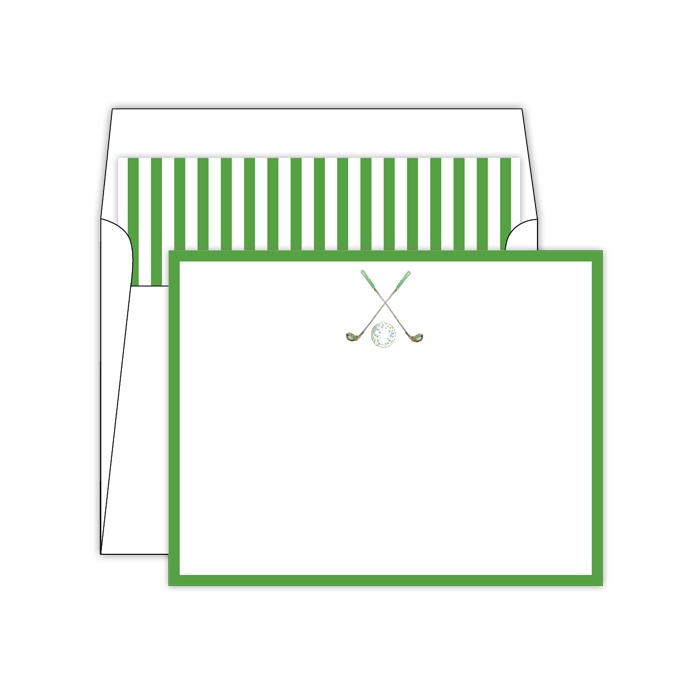
Golf Social Set
Box of 10 Flat Notes 10 Hand-lined envelopes Size 5.5 x 4.25" Made in USA
Brand: Rosanne Beck
Category: Arts & Entertainment > Party & Celebration > Gift Giving > Greeting & Note Cards > Note Cards